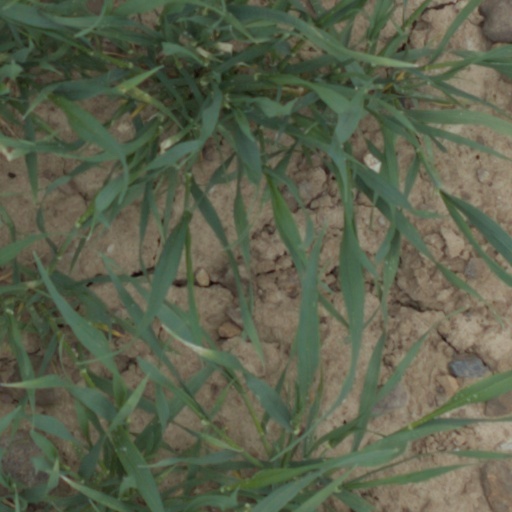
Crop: wheat